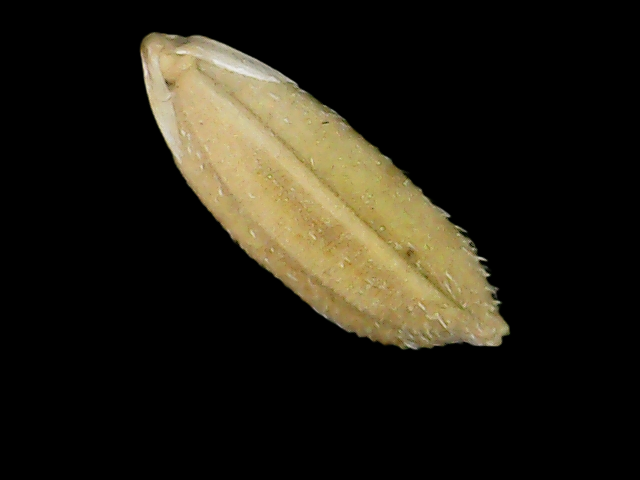
Rice variety: Bd33